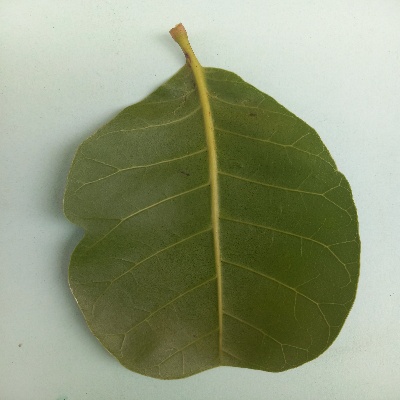
Crop: Cashew
Condition: healthy